Ali Lee

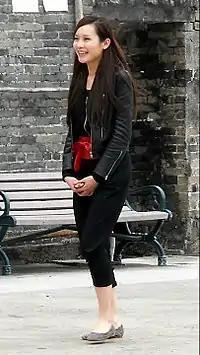

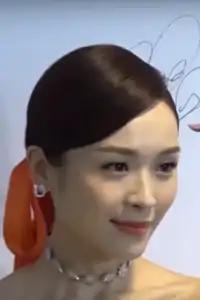

After receiving an associate degree in visual arts from the City University of Hong Kong, Ali Lee briefly worked as a model for the magazine "Weekend Weekly" (新假期) and starred in a few television commercials. In 2008, Lee signed with Cable TV Hong Kong and began hosting numerous television programmes for the cable broadcaster, including entertainment shows, travelogues, and sports programmes. In 2011, she made her acting debut in the miniseries "ICAC Investigators 2011".